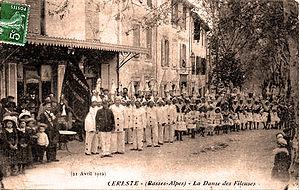
Céreste - La danse des fileuses.
Saint-Martin-de-Castillon est une commune française, située dans le département de Vaucluse en région Provence-Alpes-Côte d'Azur.
Céreste est une commune française située dans le département des Alpes-de-Haute-Provence, en région Provence-Alpes-Côte d'Azur.